Pontormo – Un amore eretico

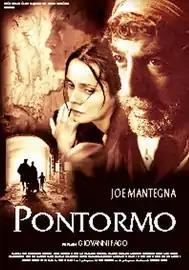

Pontormo – Un amore eretico is a 2004 historical drama film by Italian director Giovanni Fago.